Pyotr Kikin

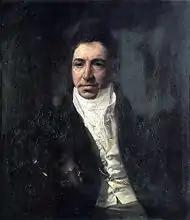
Portrait of Kikin as Secretary of State, by Bryullov

In 1820, together with Ivan Alexeyevich Gagarin and Alexander Ivanovich Dmitriev-Mamonov, he became a founding patron of the "Society for the Encouragement of Artists" and served as its first chairman.